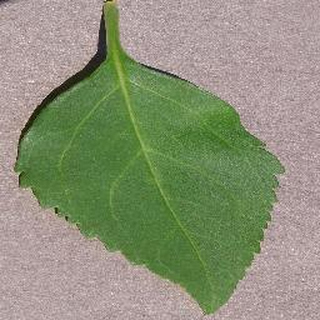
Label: healthy_cherry